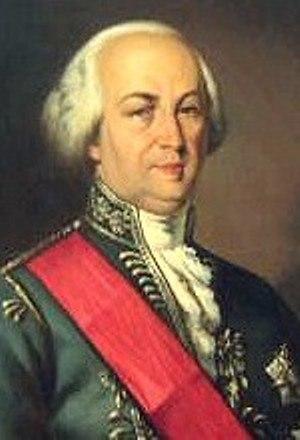
Rodrigo Domingos de Sousa Coutinho, comte de Linhares, est né à Chaves, au Portugal, le 4 août 1755 et mort à Rio de Janeiro le 26 janvier 1812. C'est un homme politique luso-brésilien qui a exercé les fonctions de Premier ministre de Portugal et de ministre de la guerre du Brésil.
Le charlottisme désigne, dans l’historiographie latino-américaine, le projet de transformer la Vice-royauté du Río de la Plata en un royaume indépendant, organisé politiquement sous la forme d’une monarchie constitutionnelle, qui aurait eu à sa tête l’infante Charlotte-Joachime de Bourbon, sœur aînée du roi Ferdinand VII d’Espagne et épouse de Jean VI du Portugal.